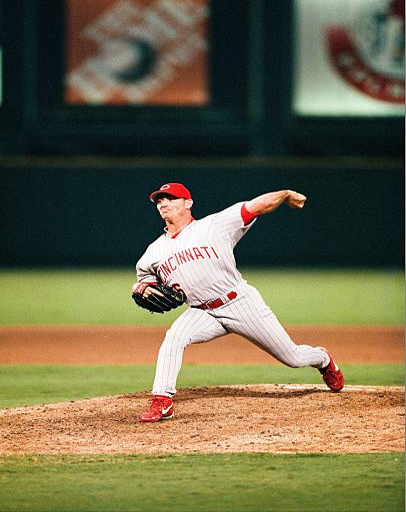
baseball player pitches during a game against sports team .